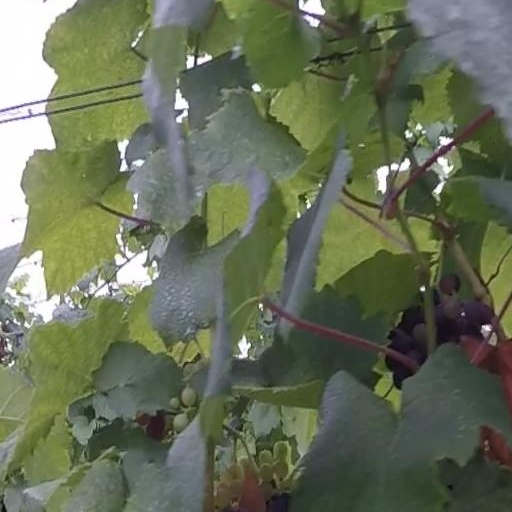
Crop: grape